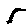
Label: 5